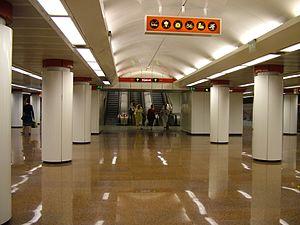
Kossuth Lajos tér est une station du métro de Budapest située sur la. Elle doit son nom à Kossuth Lajos tér, qui honore Lajos Kossuth, héros de la Révolution hongroise de 1848, et où se trouve le Parlement hongrois.